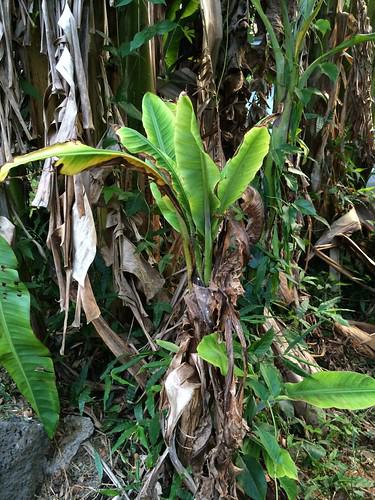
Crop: unknown
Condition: banana_banana_bunchy_top